Shishir Khanal

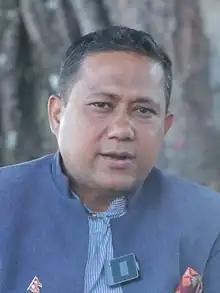
Khanal during an interview before the 2022 elections

Shisir Khanal is a Nepali politician and member of Rastriya Swatantra Party. He is a former Minister of Education, Science and Technology. He was elected in 2022 from Kathmandu 6 to the House of Representatives.